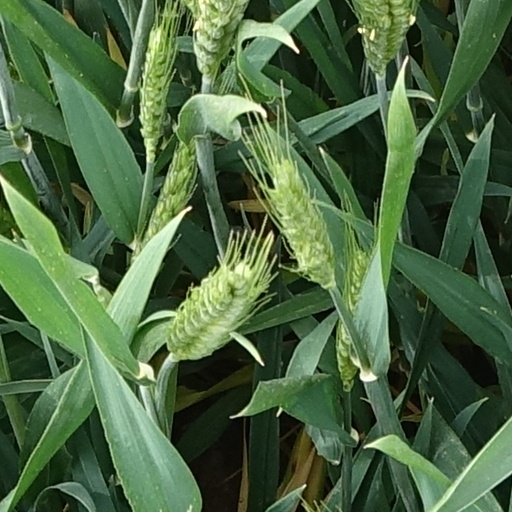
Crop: wheat